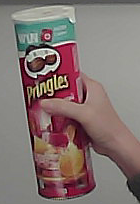
Product: pringles_original